Panoramic photography

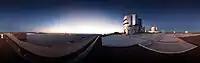
360-degree panoramic projection of the VLT survey telescope

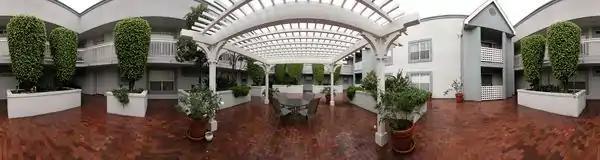
Example of a segmented panorama. Taken with a Nikon Coolpix 5000 and stitched with PTgui.

"Rotating panoramic cameras", also called "slit scan" or "scanning cameras" are capable of 360° or greater degree of rotation. A clockwork or motorized mechanism rotates the camera continuously and pulls the film through the camera, so the motion of the film matches that of the image movement across the image plane. Exposure is made through a narrow slit. The central part of the image field produces a very sharp picture that is consistent across the frame.